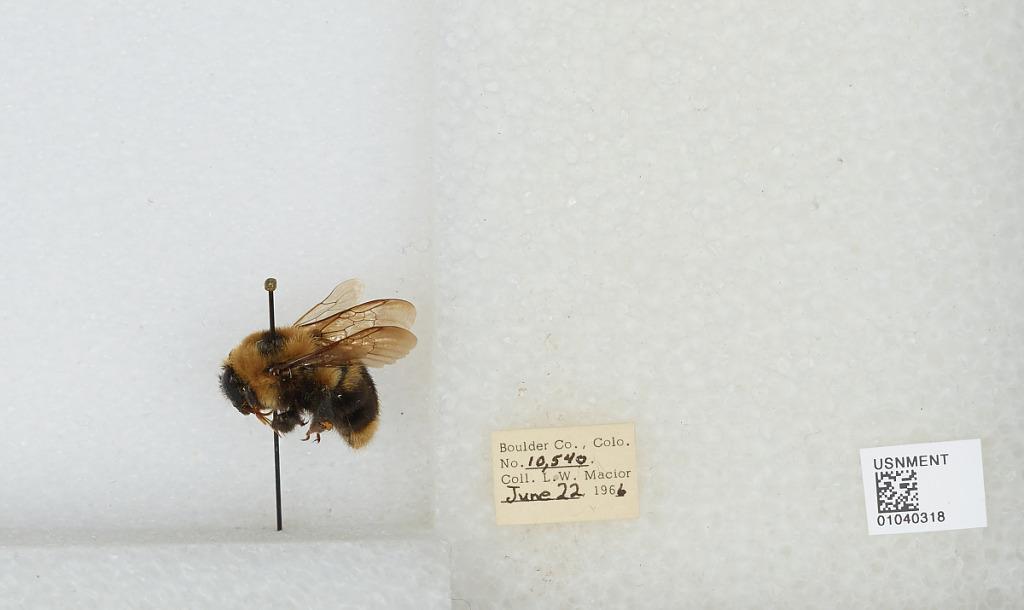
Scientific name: Bombus (Cullumanobombus) rufocinctus Cresson
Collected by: L. Macior
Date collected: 1966-6-22
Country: United States
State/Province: Colorado
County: Boulder
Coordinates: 40.015, -105.27